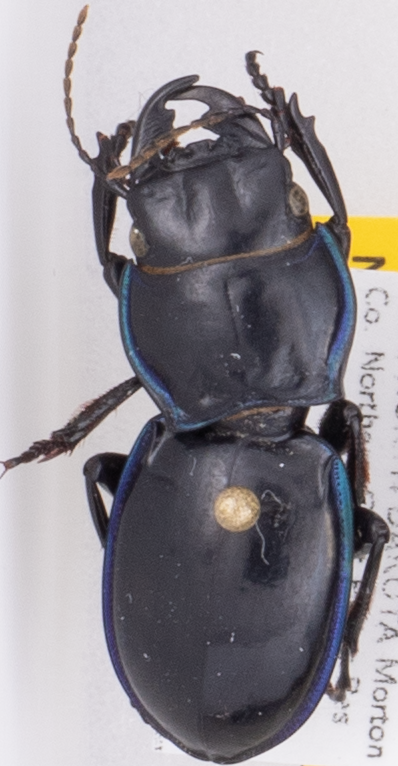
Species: Pasimachus elongatus
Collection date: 2022-07-26
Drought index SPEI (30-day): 1.19
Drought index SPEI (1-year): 0.512
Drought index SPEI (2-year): -0.86